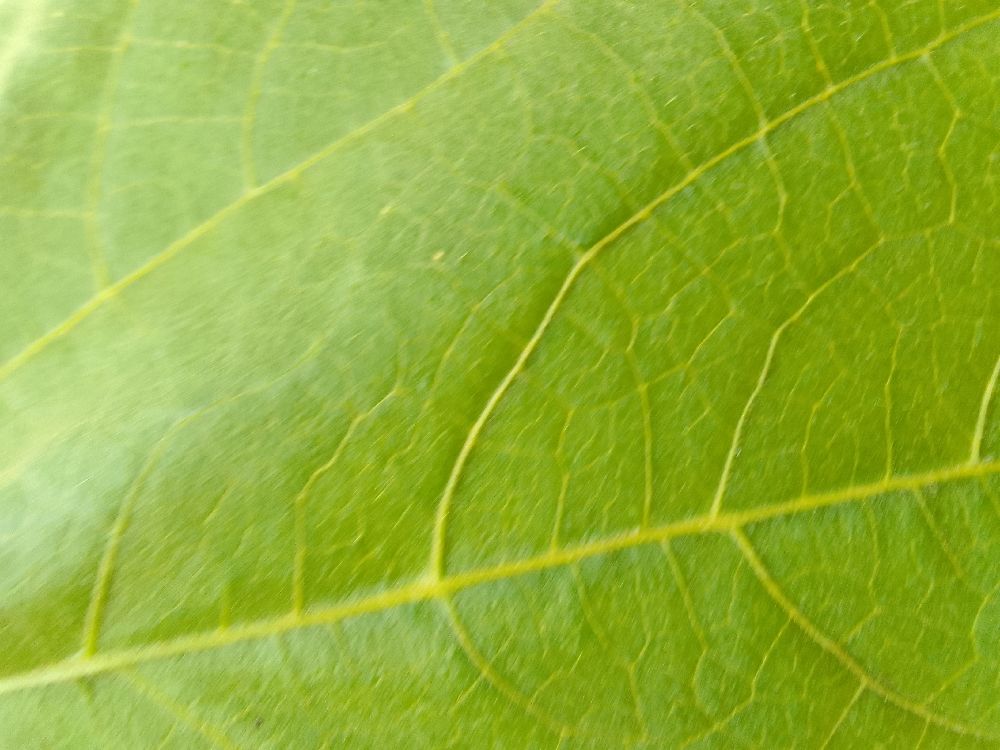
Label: healthy